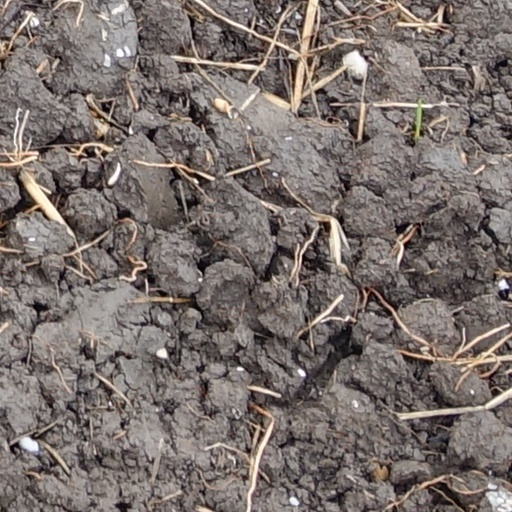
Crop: wheat